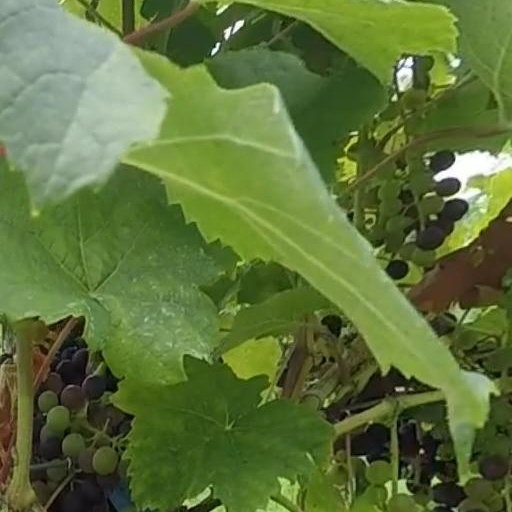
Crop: grape